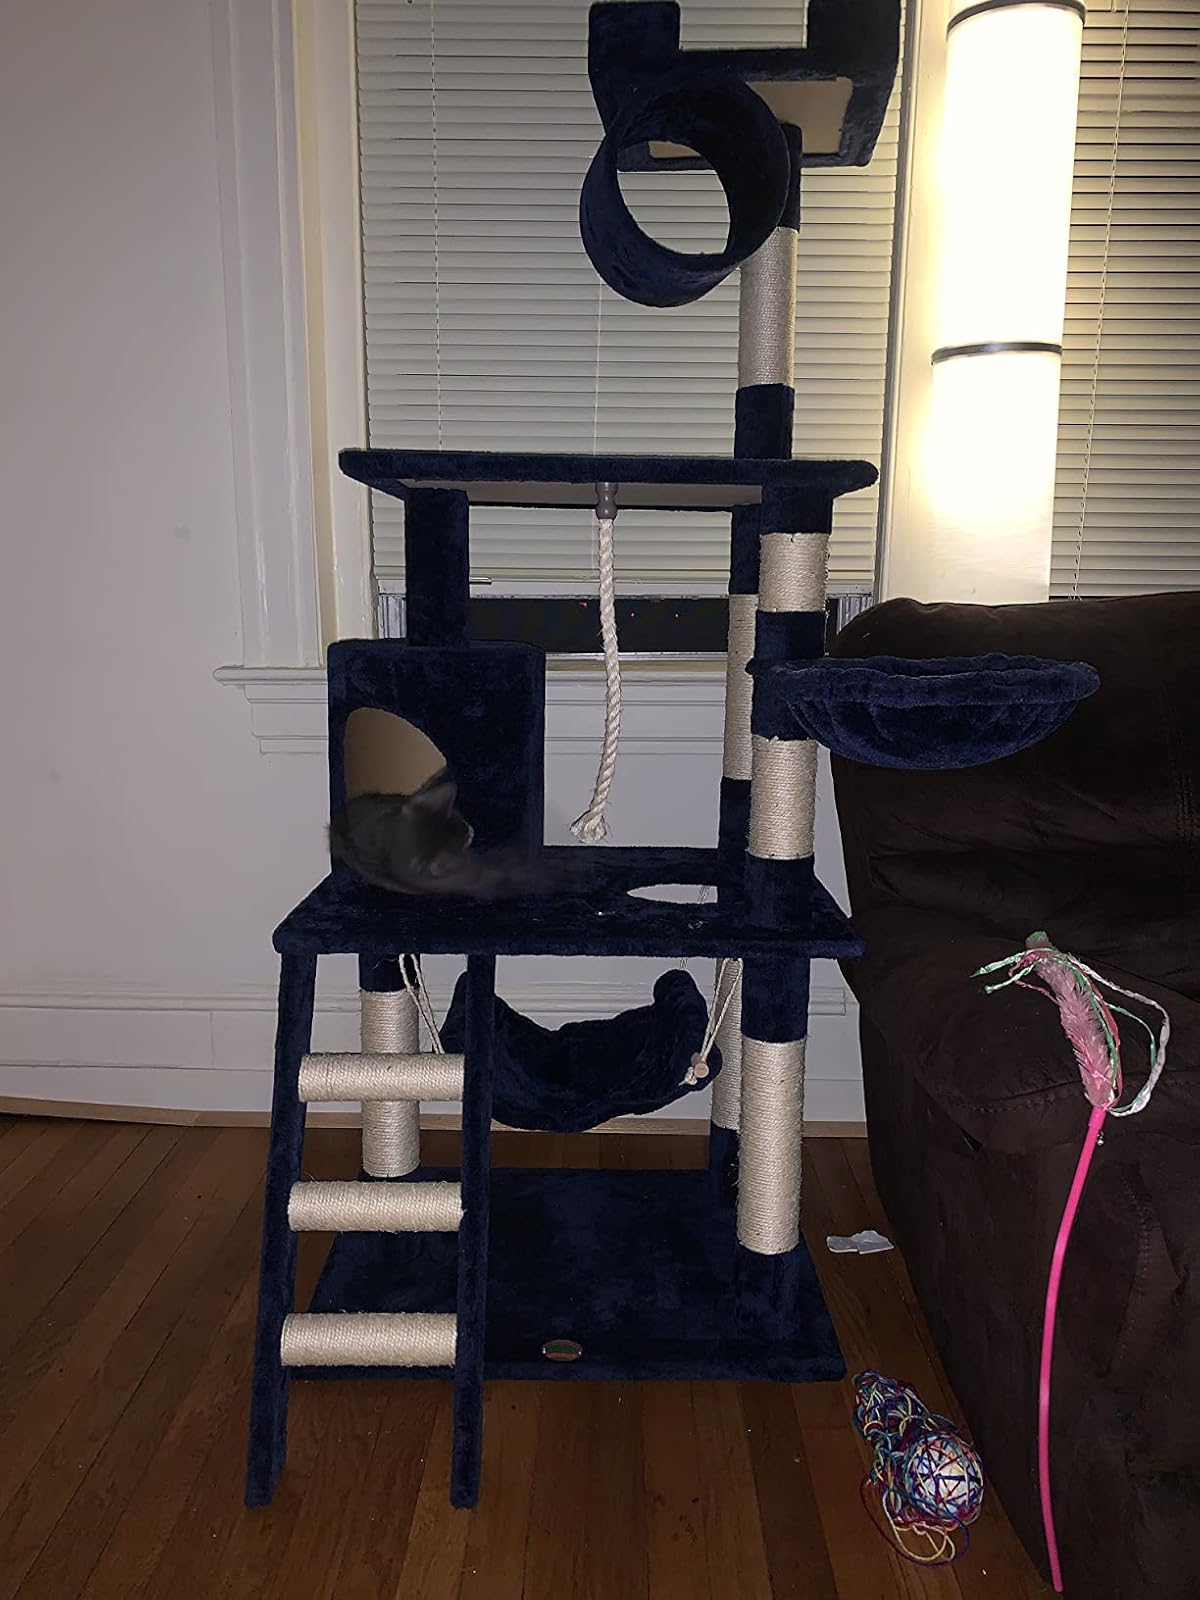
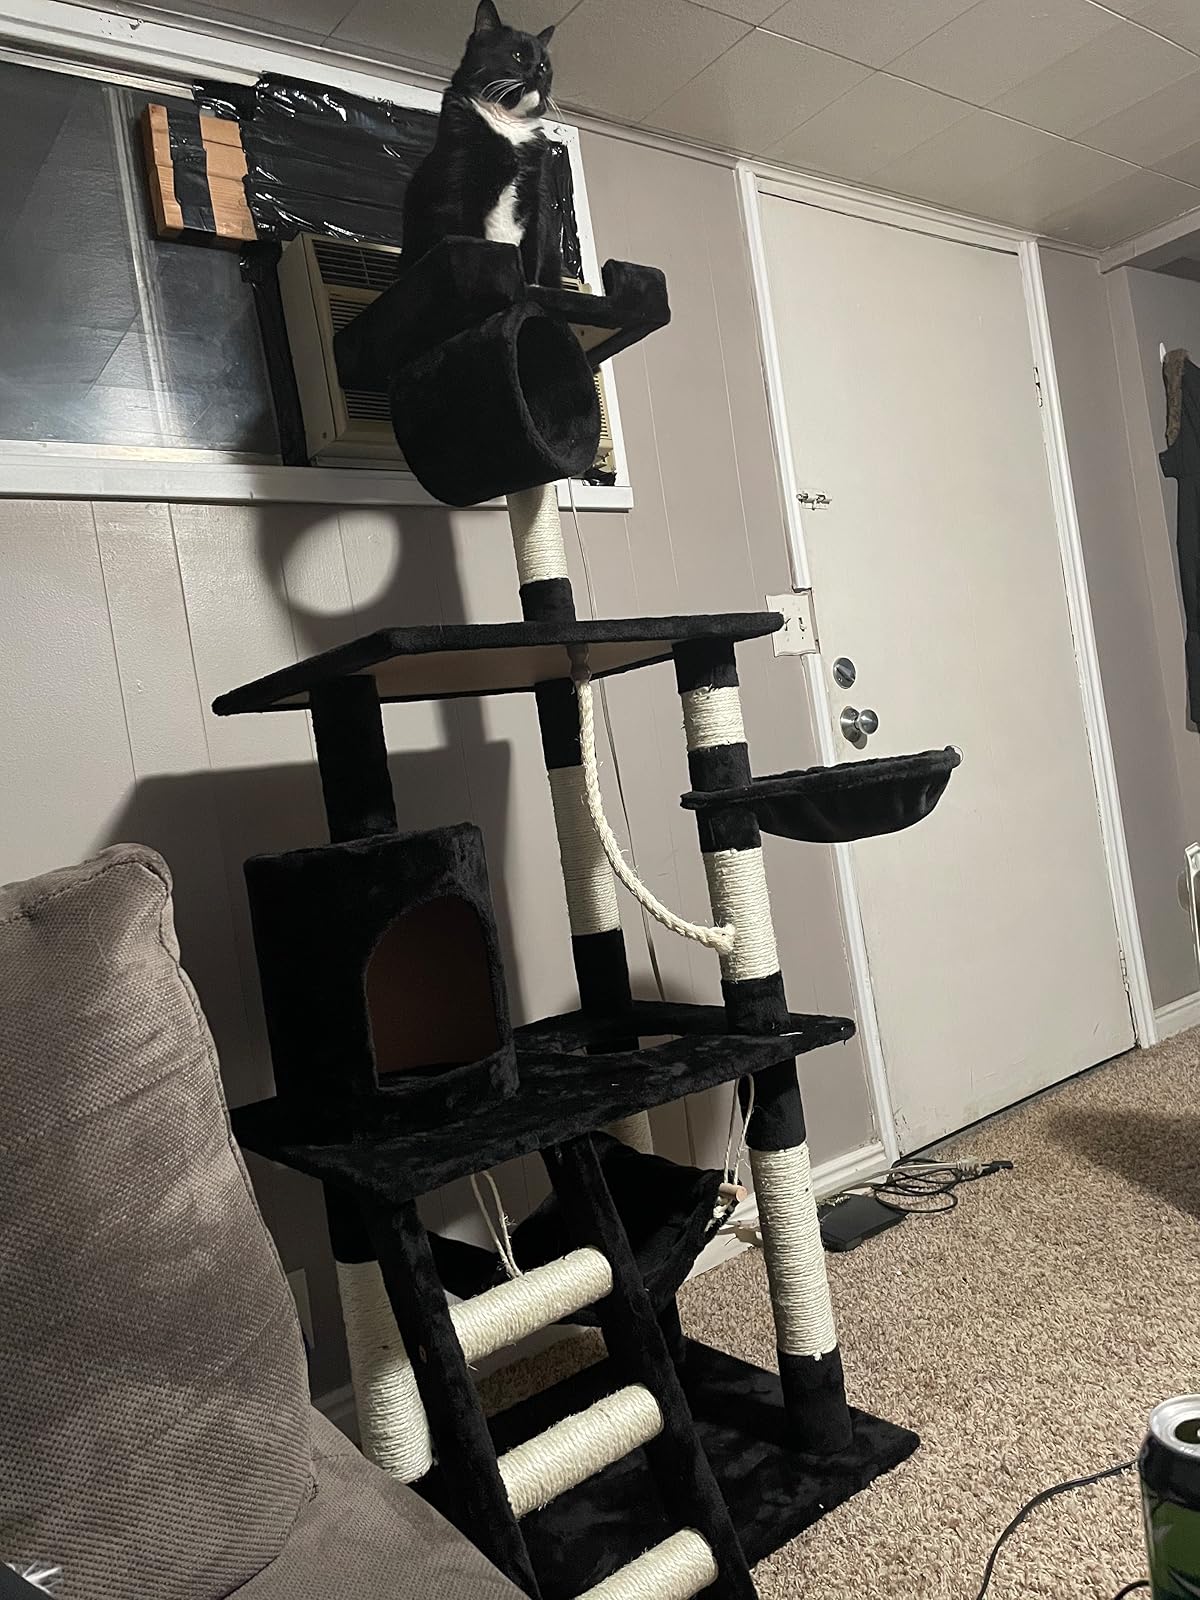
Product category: items_cat tree
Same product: no